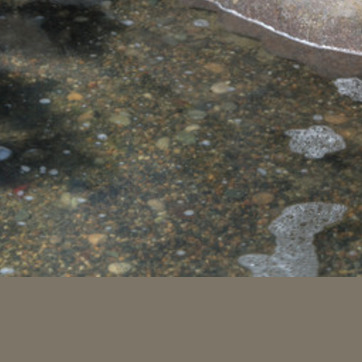
Material: water